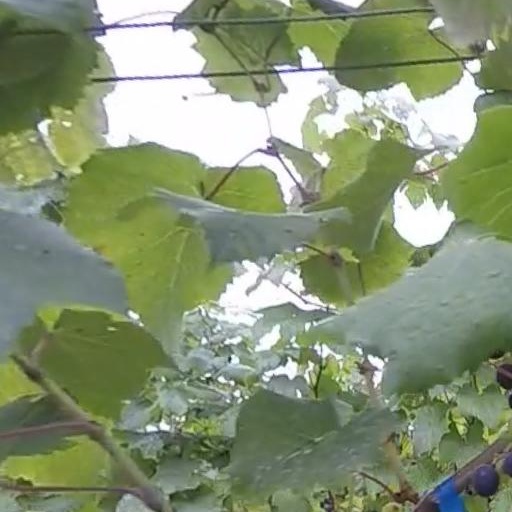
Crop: grape